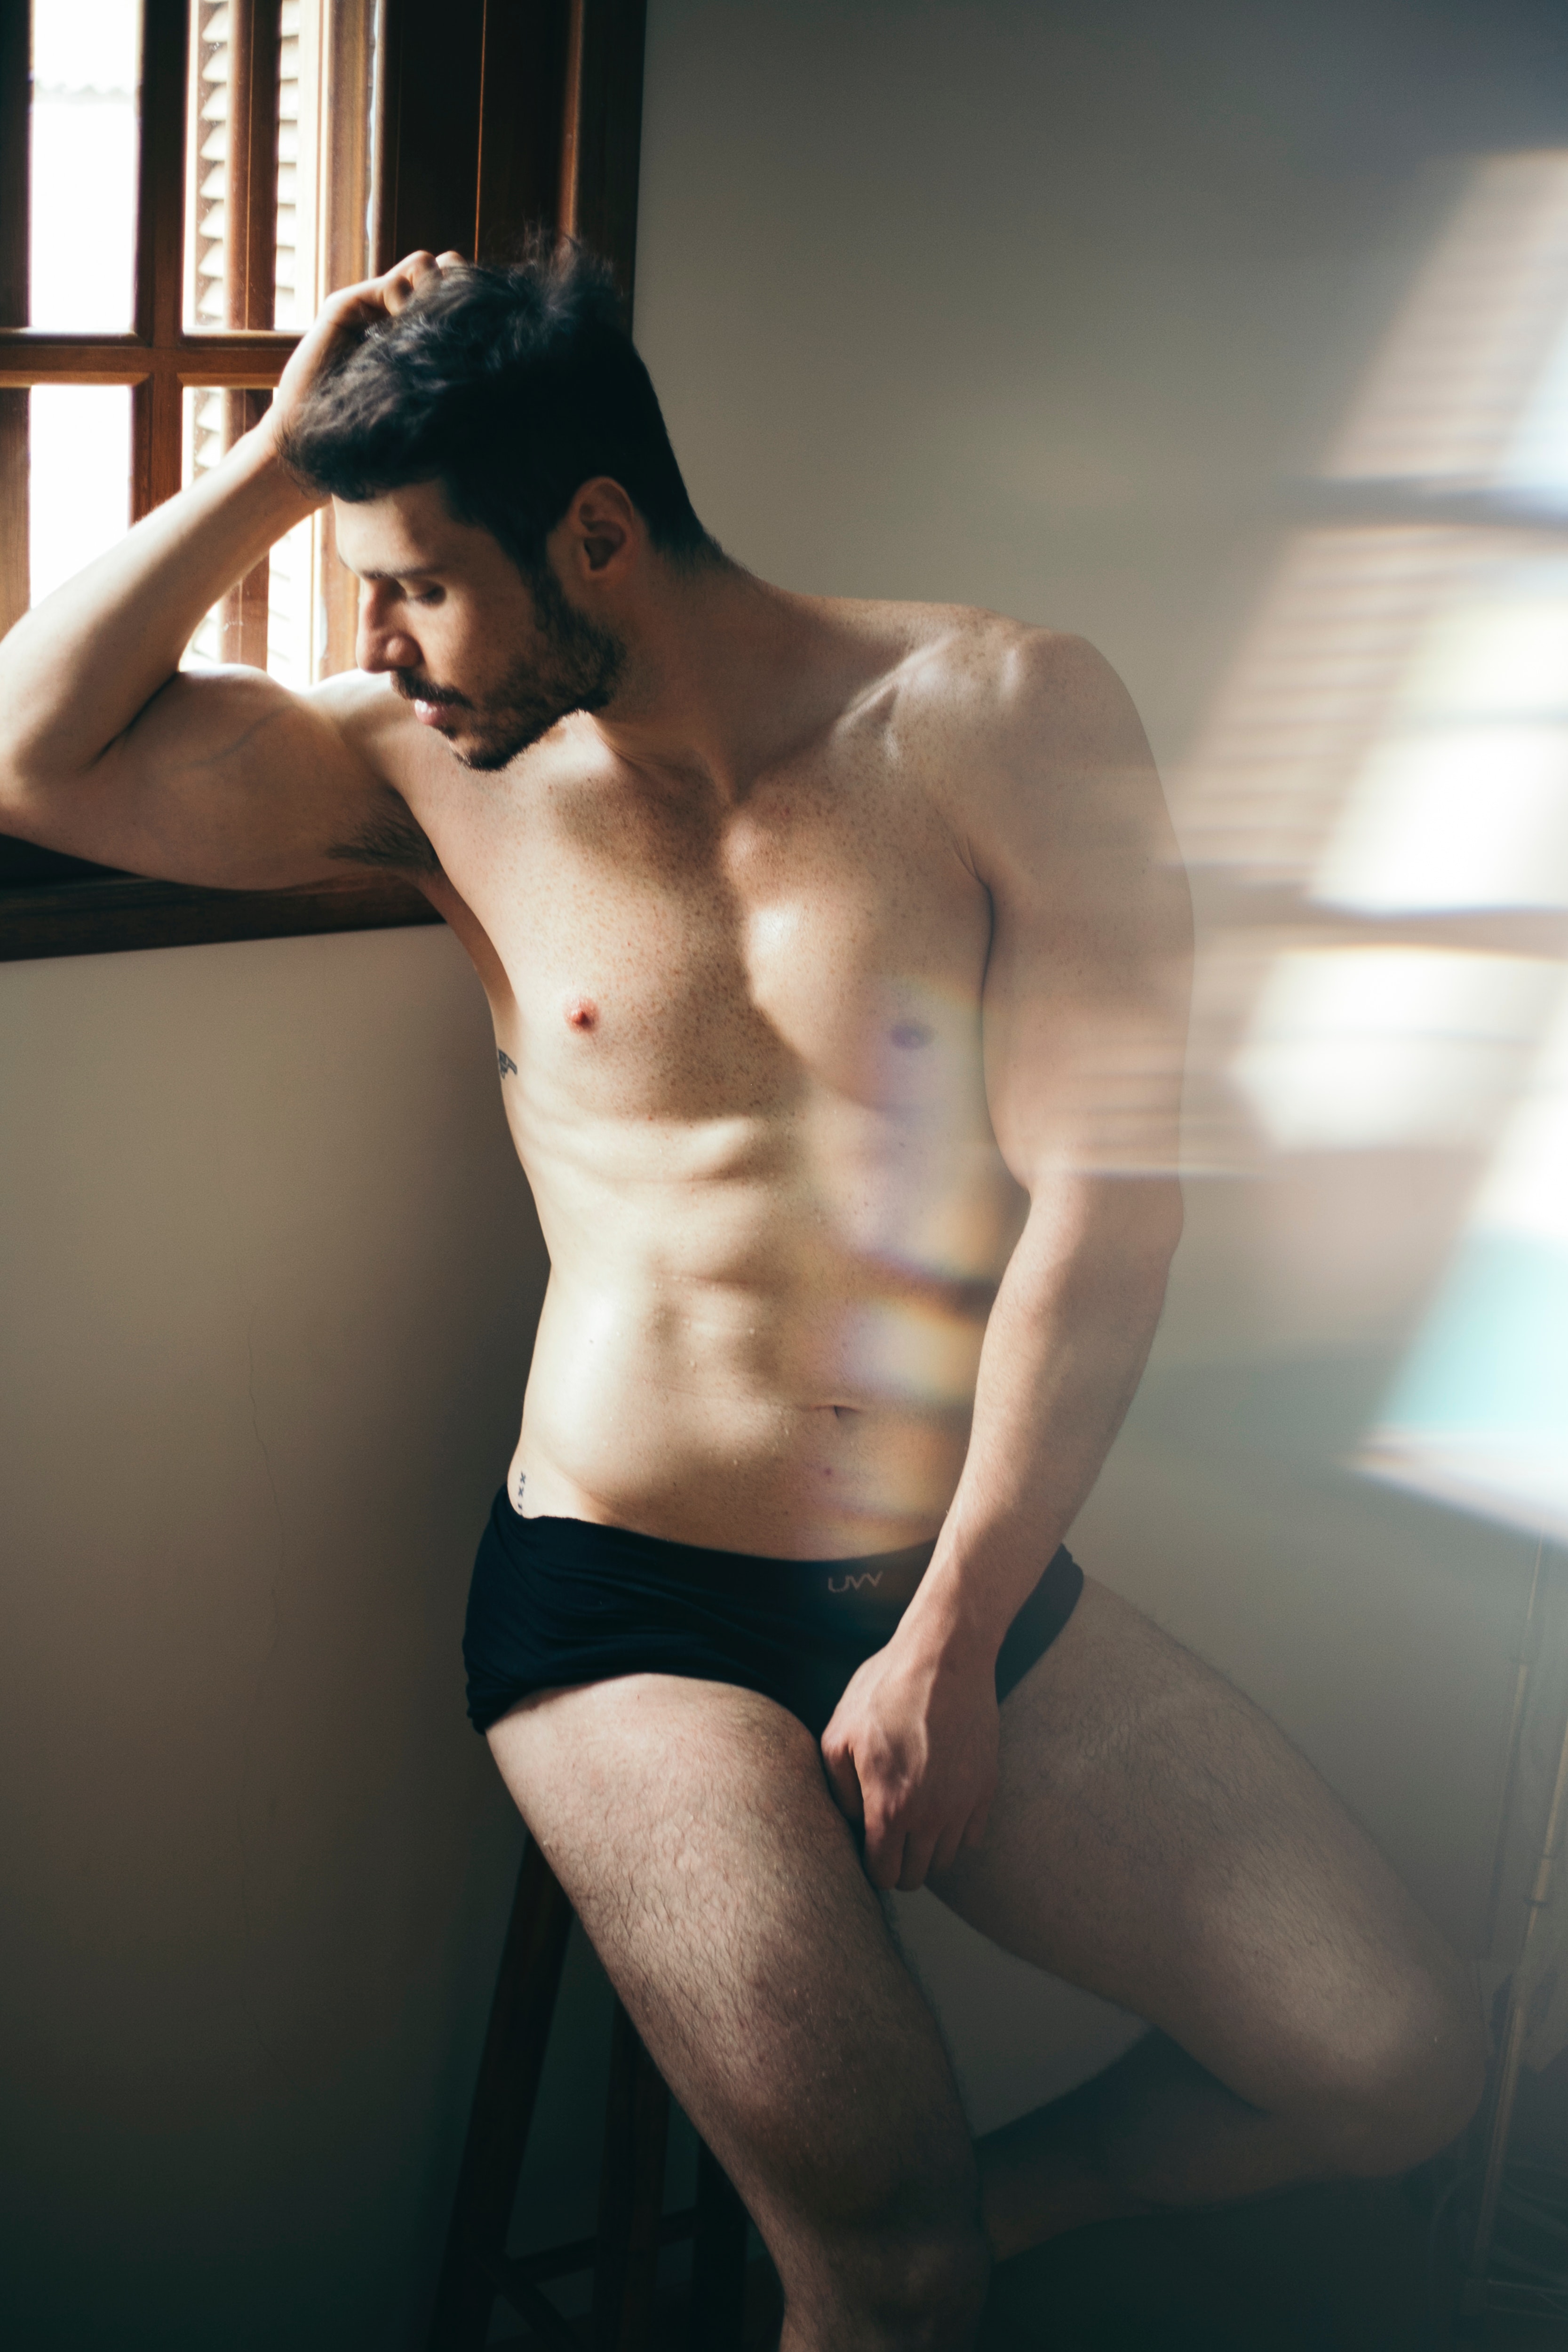
Barechested, briefs, muscle, underpants, undergarment, model, abdomen, stomach, cheek, leg, arm, thigh, chest, human body, trunk, flesh, photography, art model, swim brief, black hair, photo shoot